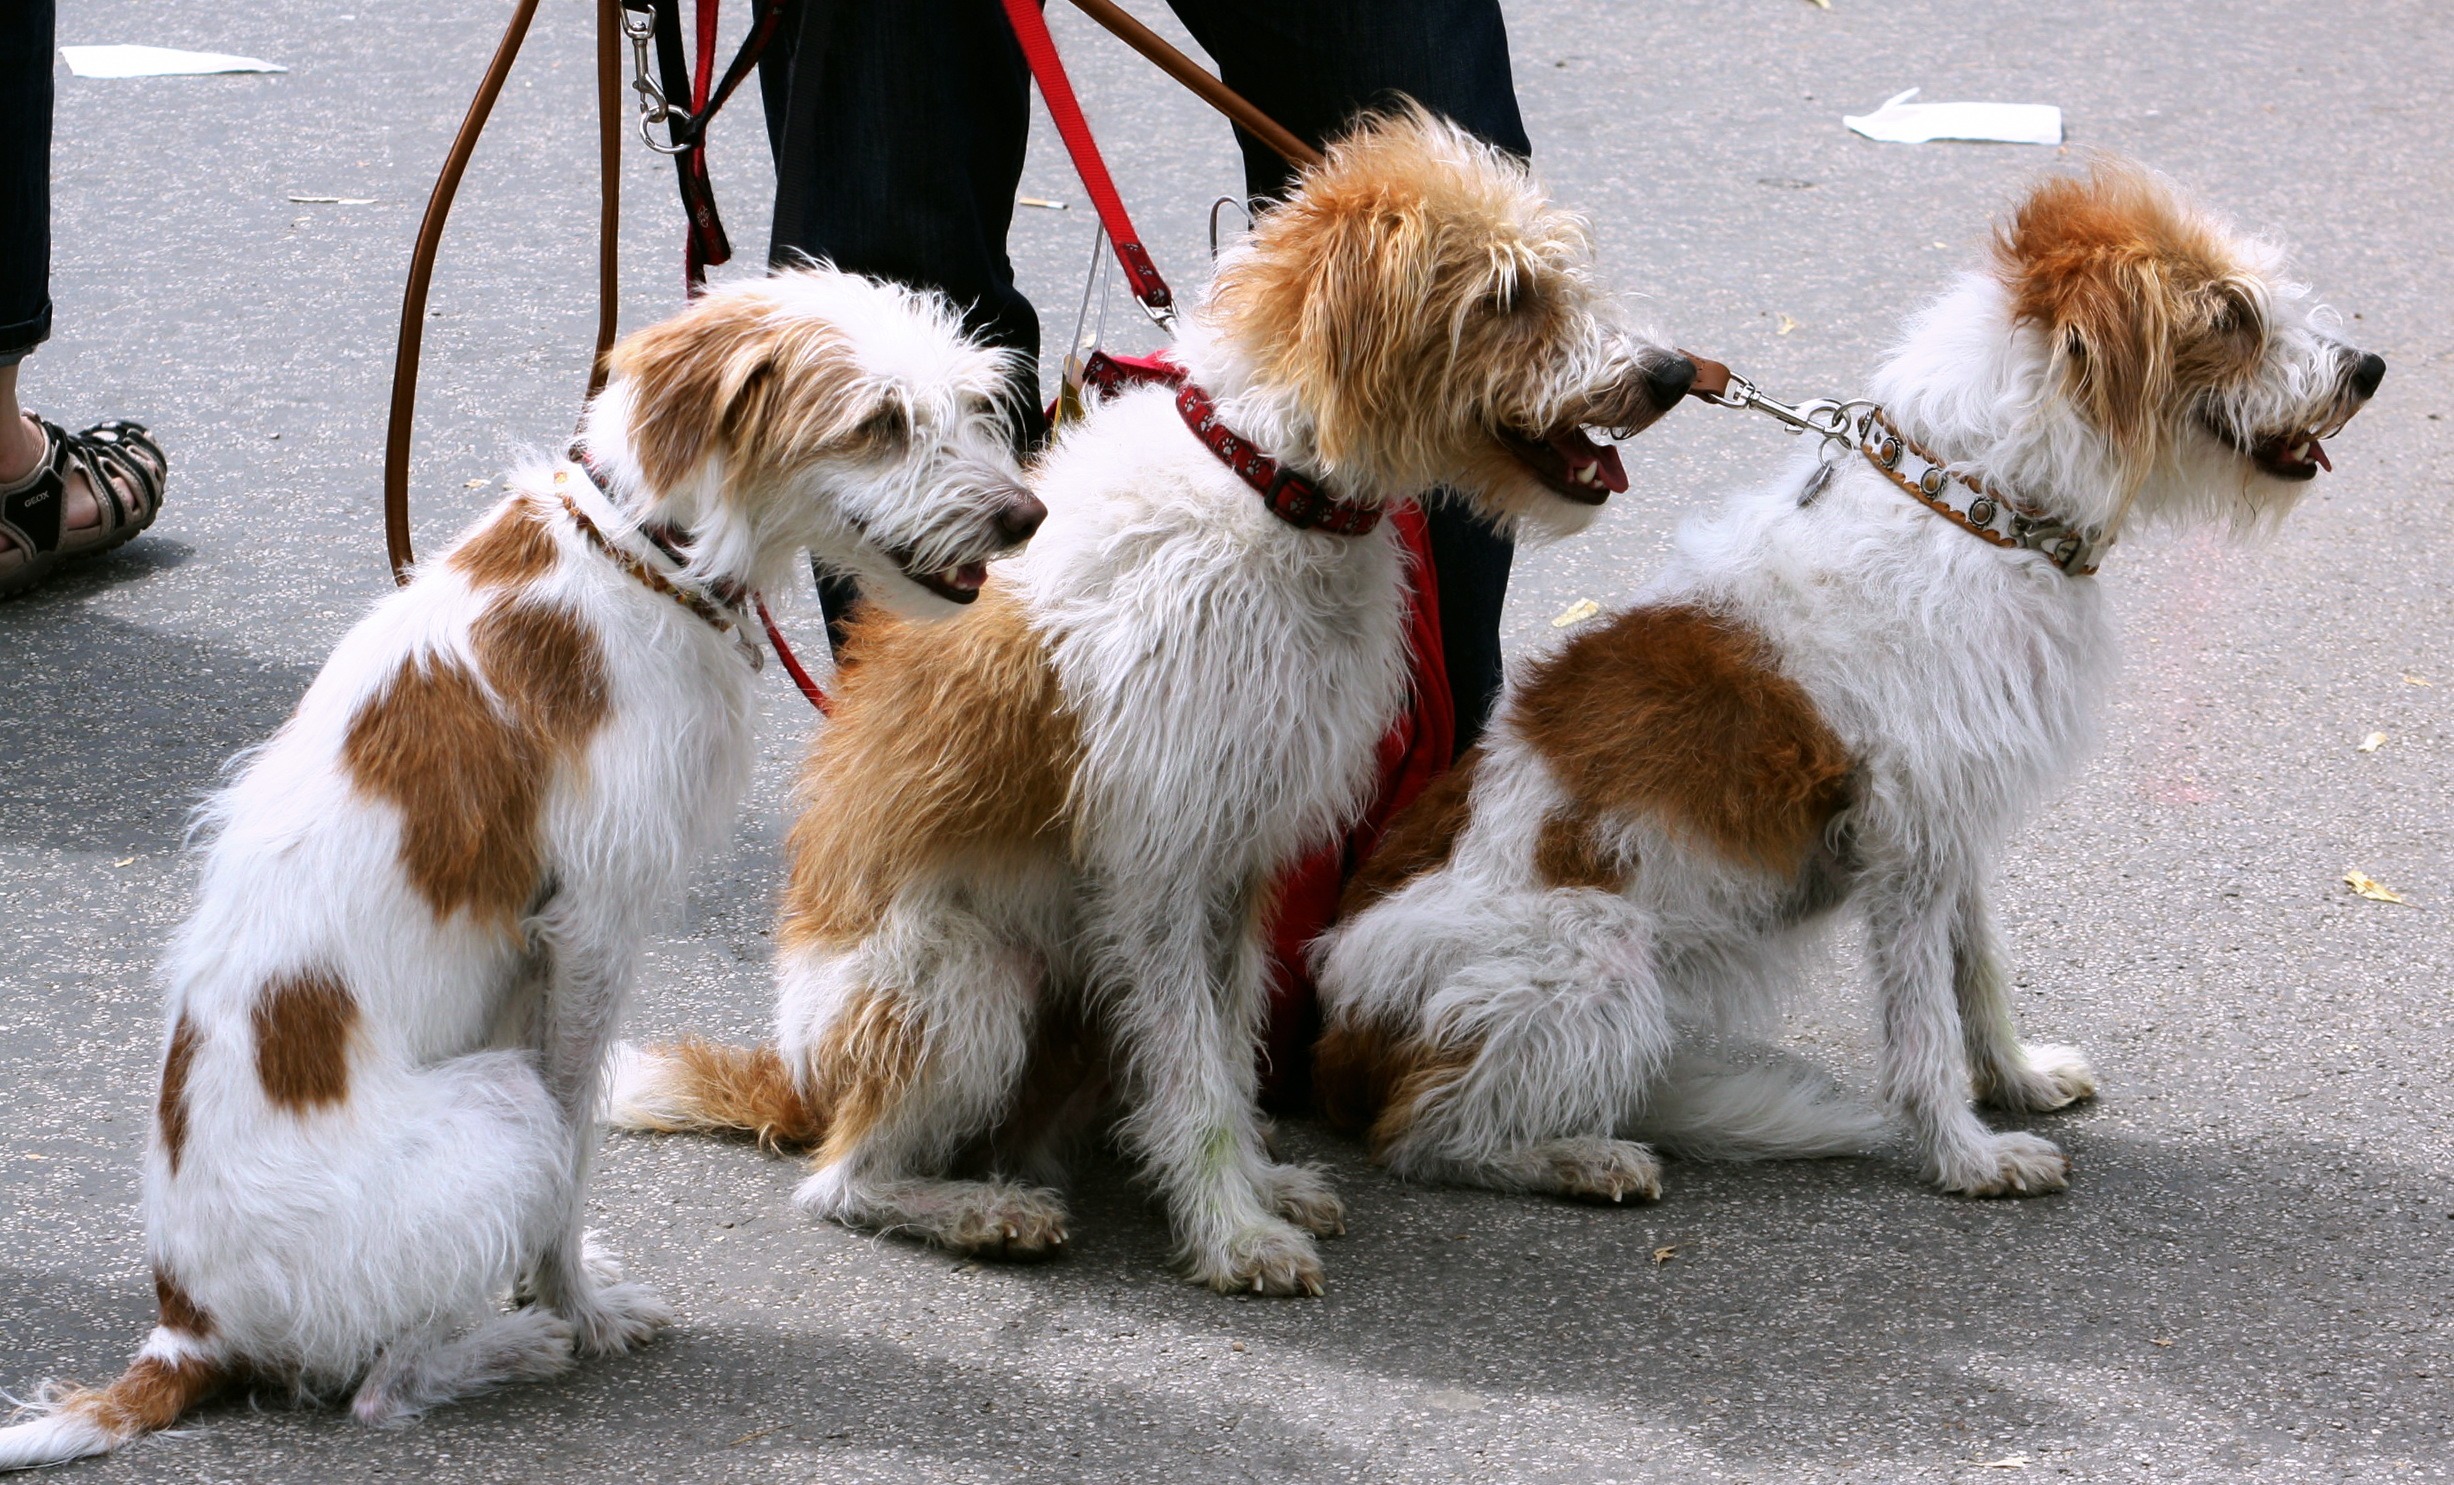
nature, street, dog, cute, mammal, pets, outside, dogs, leash, vertebrate, led, dog breed, canines, dog walker, street dog, dog like mammal, dog crossbreeds, conformation show, leashed